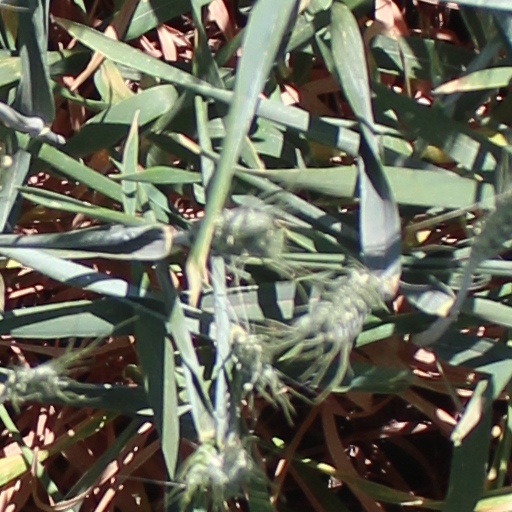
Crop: wheat